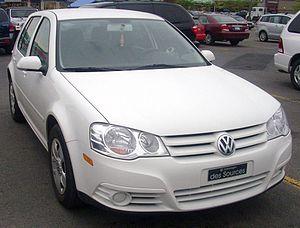
La Golf IV est une automobile du constructeur allemand Volkswagen commercialisée de 1997 à 2004. Remplaçante de la Golf III, elle fut elle-même remplacée par la Volkswagen Golf V en 2004.